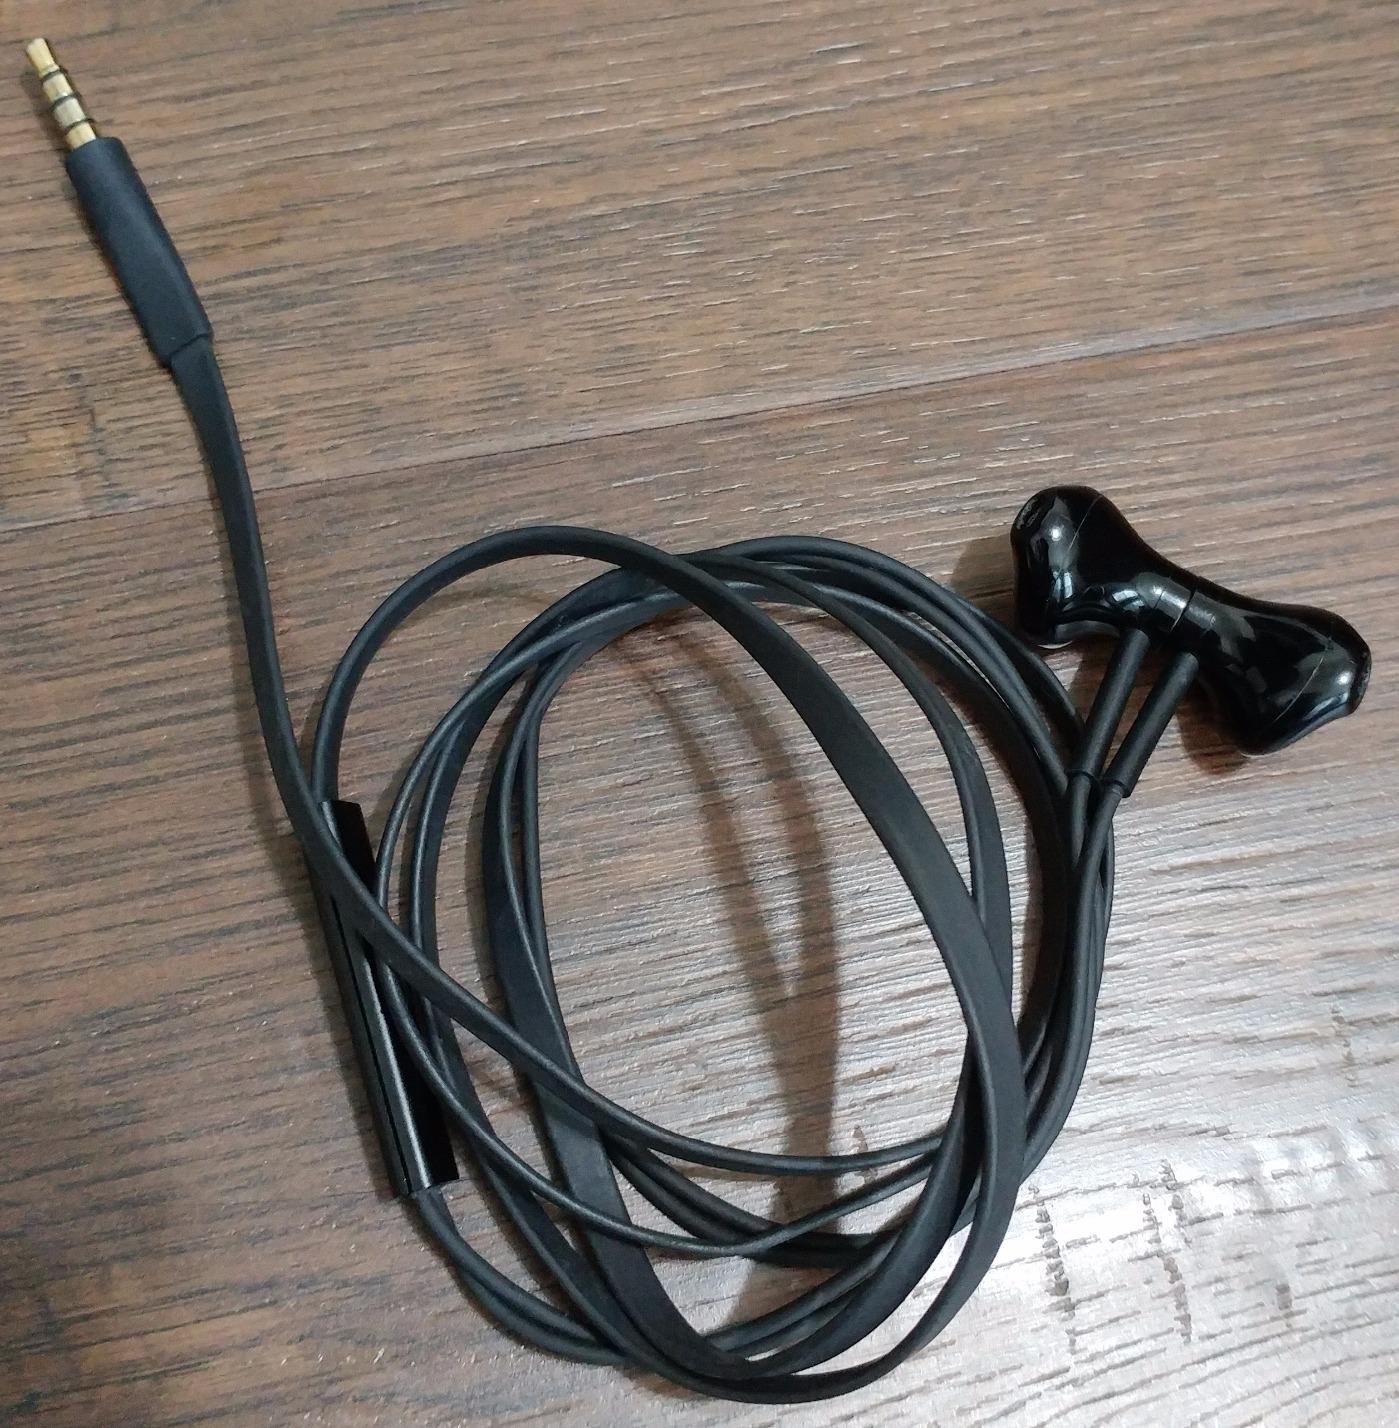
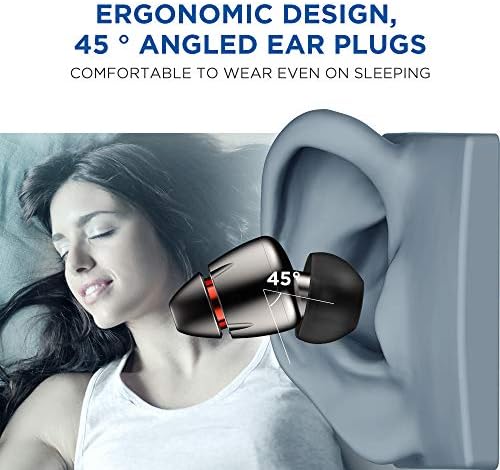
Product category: headphones
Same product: no